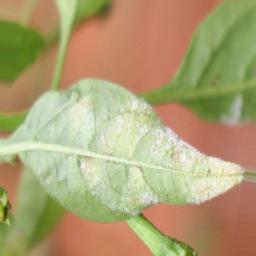
Label: powdery mildew